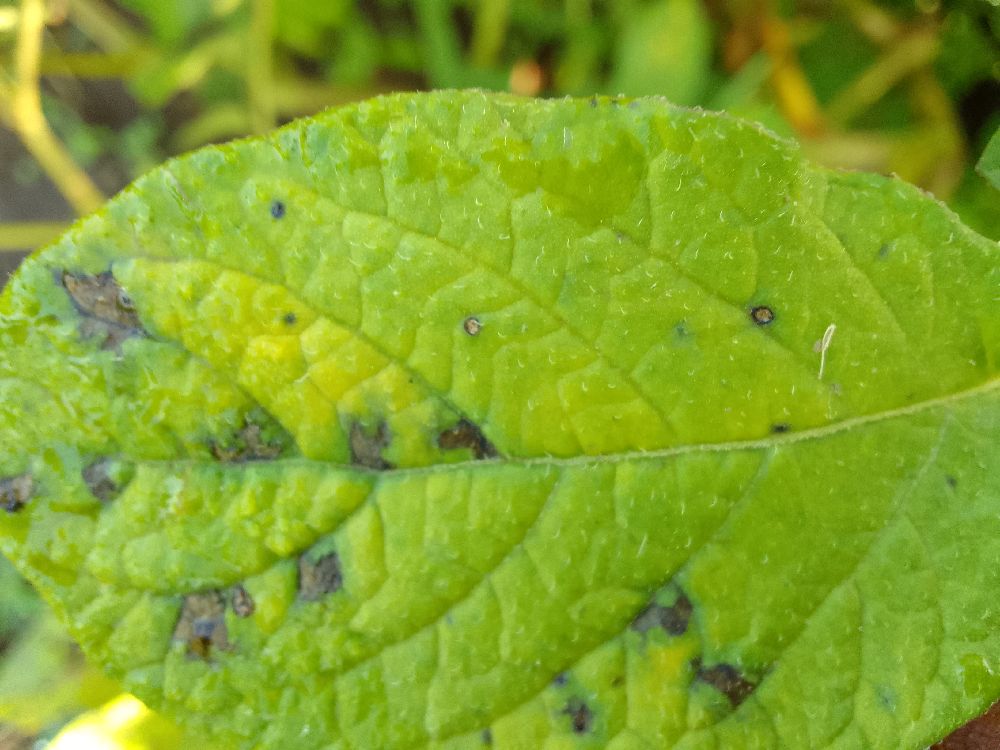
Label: Early blight